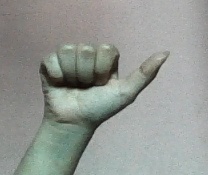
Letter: dhad